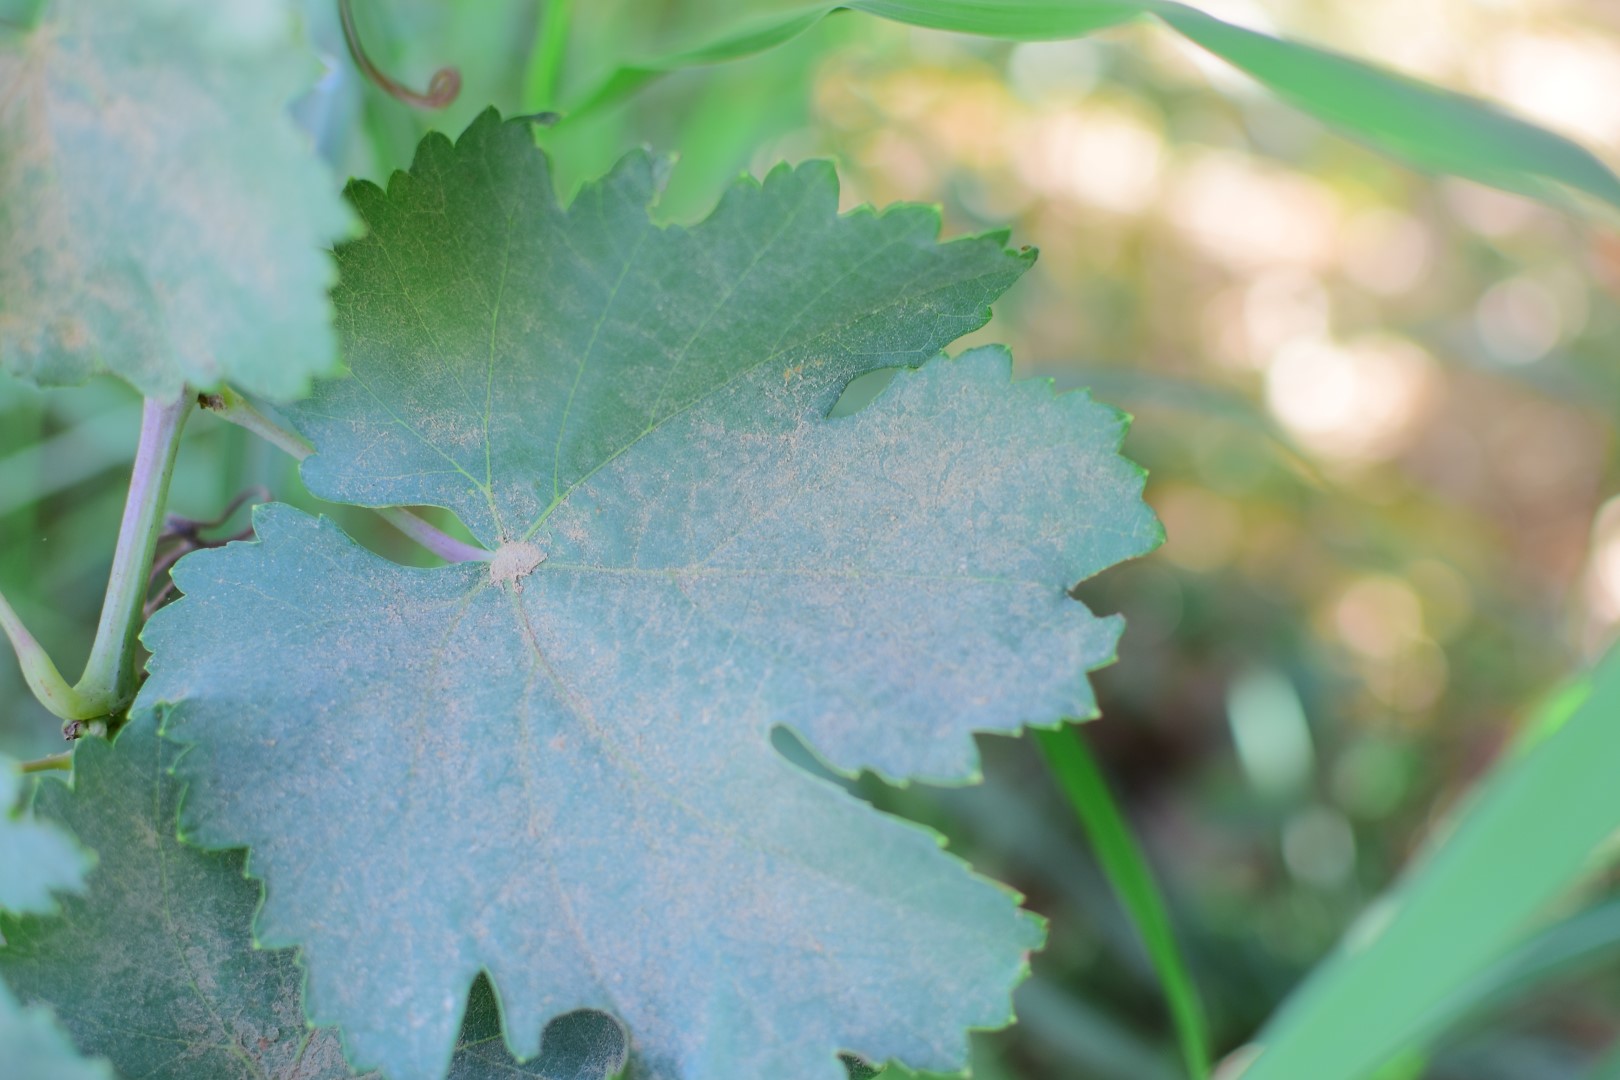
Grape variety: Frinsi